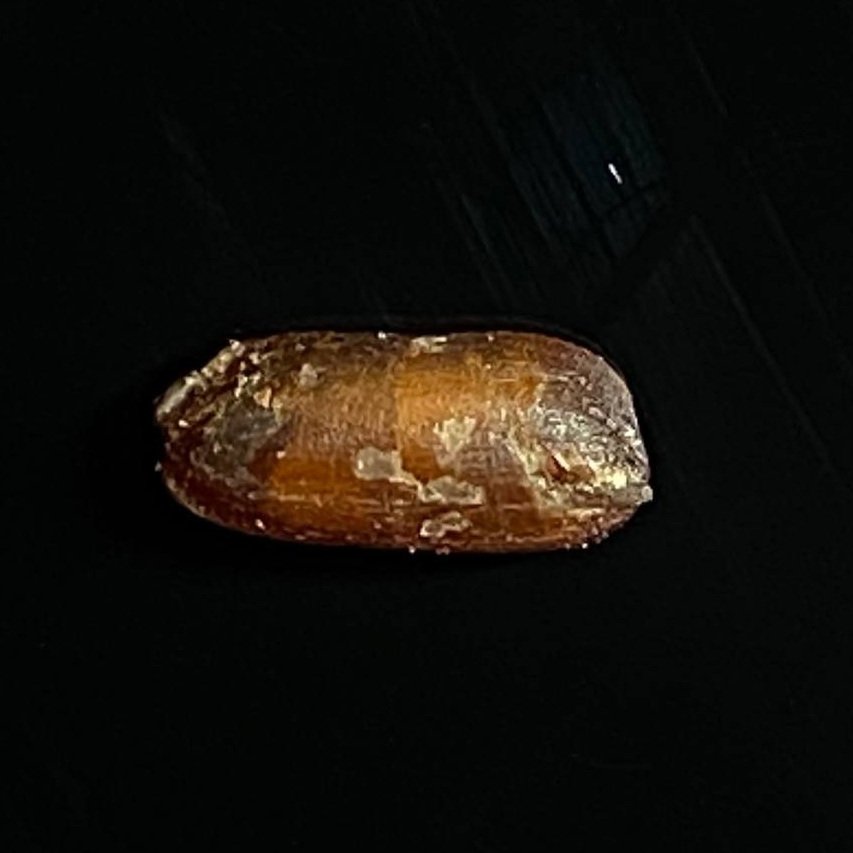
Rice variety: Lal_Biroi